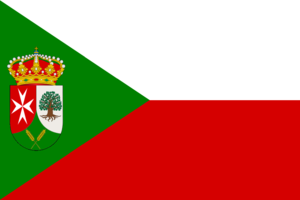
Carranque est une commune d'Espagne de la province de Tolède dans la communauté autonome de Castille-La Manche.